Bois de Boulogne

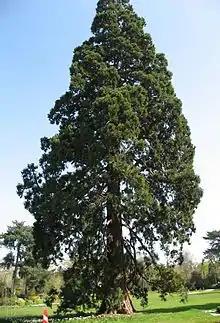
The giant sequoia tree in the Pré-Catelan, planted in 1872.

The Bois de Boulogne contains two artificial lakes and eight artificial ponds, connected by three artificial streams. They receive their water from a canal drawn from Ourq River and from artesian wells in Passy. The water arrives in the Lac Superieur (Upper Lake), built in 1852 and located near the Hippodrome de Auteil, then flows by gravity to the Grand Cascade and then to the Lac Inferieur, or Lower Lake.